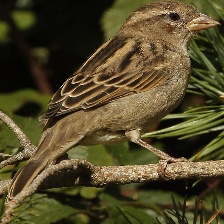
Species: HOUSE SPARROW
Scientific name: PASSER DOMESTICUS